Friedrich Hölderlin

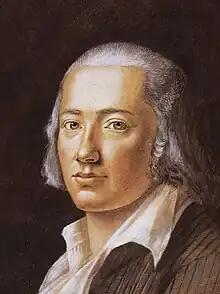
Hölderlin by Franz Carl Hiemer, 1792

Johann Christian Friedrich Hölderlin (20 March 1770 – 7 June 1843) was a German poet and philosopher. Described by Norbert von Hellingrath as "the most German of Germans", Hölderlin was a key figure of German Romanticism. Particularly due to his early association with and philosophical influence on Georg Wilhelm Friedrich Hegel and Friedrich Wilhelm Joseph Schelling, he was also an important thinker in the development of German Idealism.